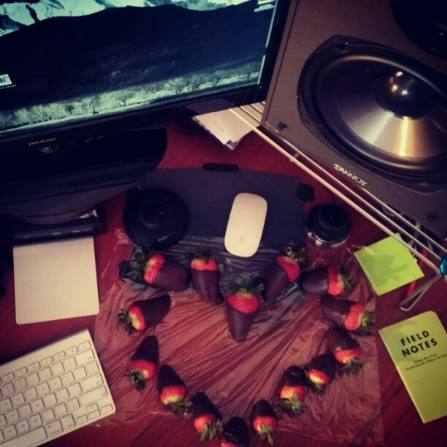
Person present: No